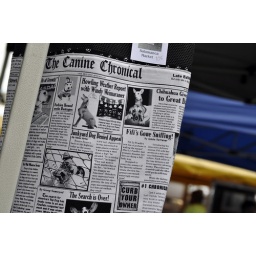
Bag with dog theme at Salamanca market in Hobart.